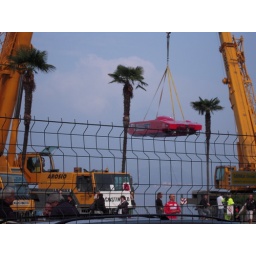
Bringing in the red boat from the lake.